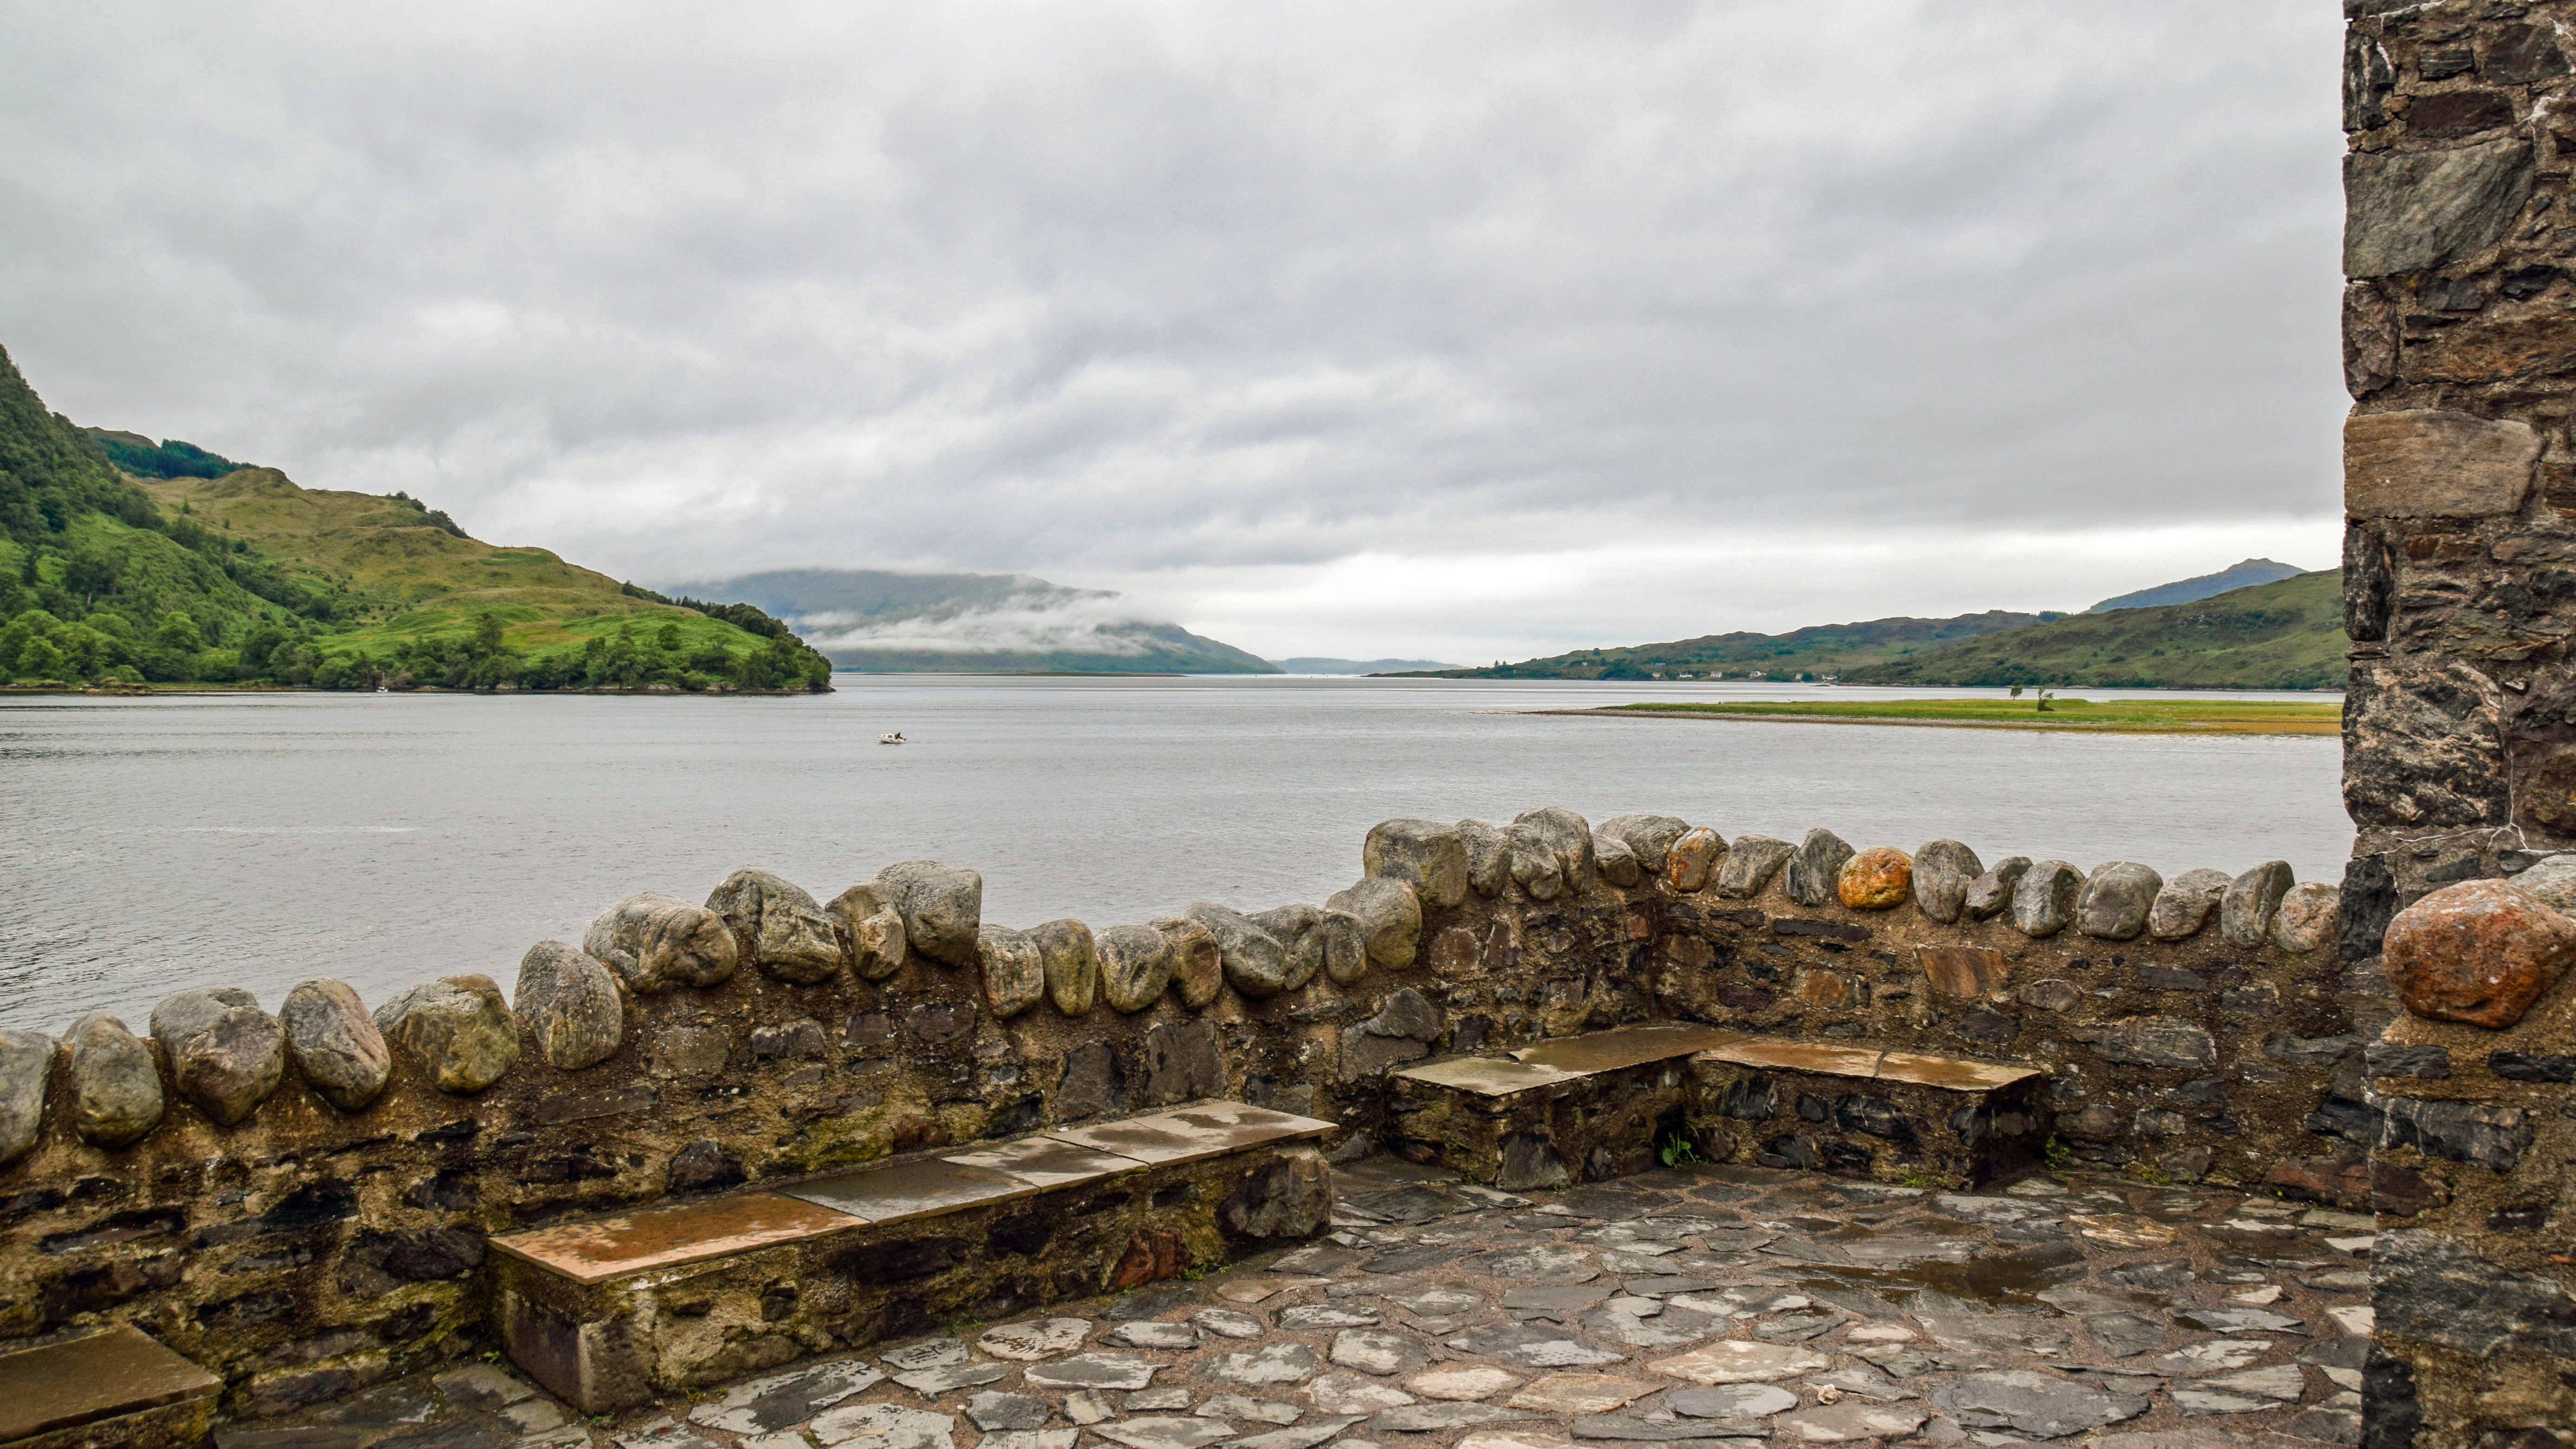
beach, landscape, sea, coast, water, rock, ocean, shore, lake, old, mystical, vacation, cove, bay, castle, terrain, body of water, england, scotland, loch, historically, atmospheric, clouded sky, highlands and islands, eilean donan castle